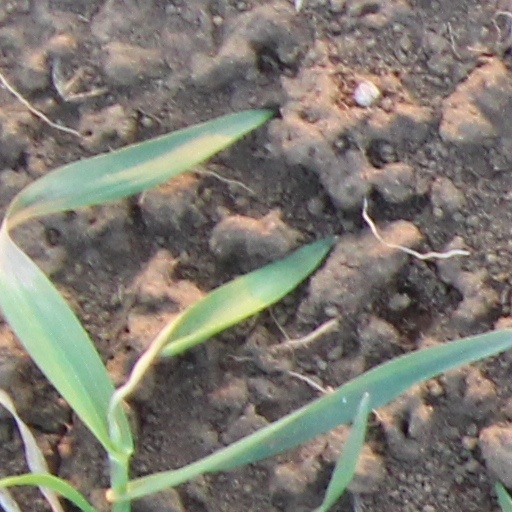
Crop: wheat